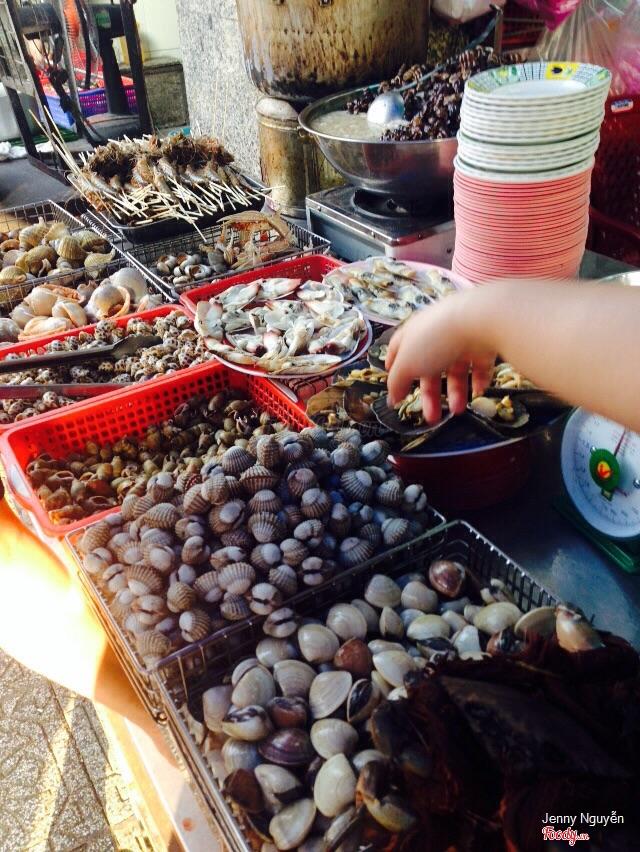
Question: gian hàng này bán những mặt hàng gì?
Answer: bán chủ yếu những mặt hàng hải sản